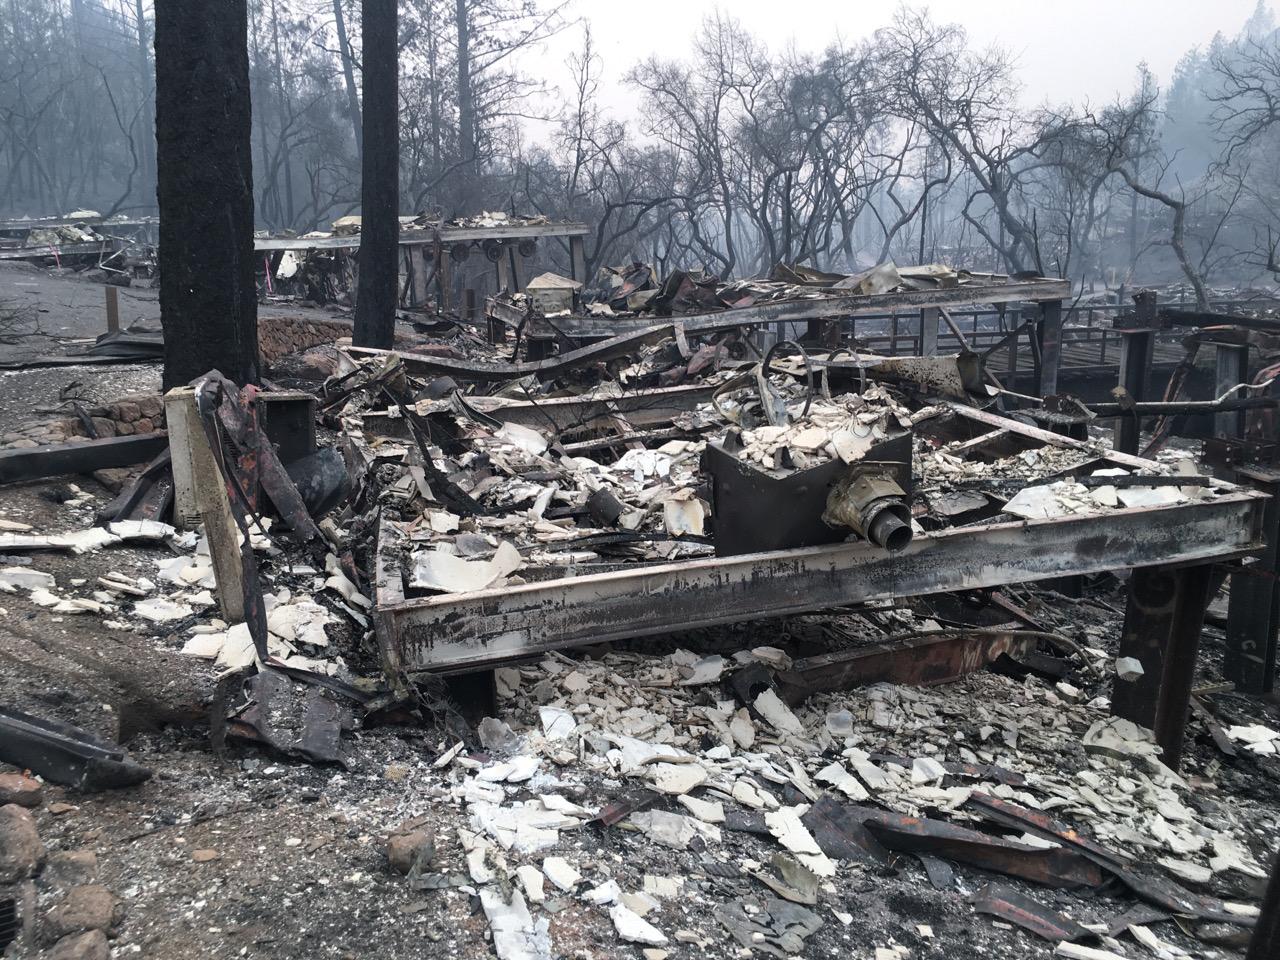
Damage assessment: destroyed